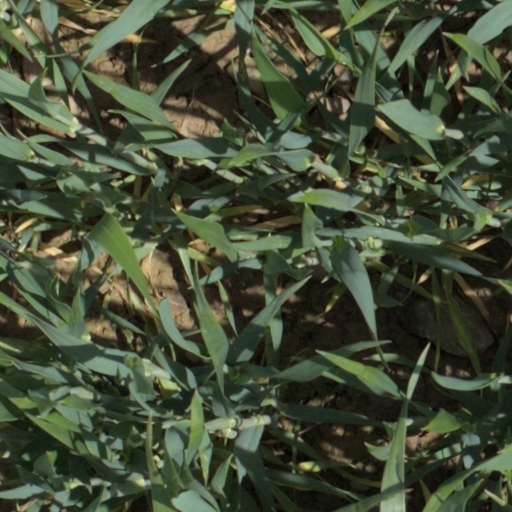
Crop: wheat